Edgar Felix Bikeway

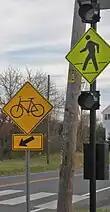
Crossing lights along Route 18 spur

The Freehold & Jamesburg Agricultural Railroad operated under the auspices of the Pennsylvania Railroad (PRR), which abandoned the Manasquan-Farmingdale segment in 1966. Cycling enthusiast and retired radio researcher Edgar Felix lobbied the borough of Manasquan to obtain the abandoned roadbed that same year. The following year the path was extended through the Allenwood section of Wall Township, terminating at Hospital Road in Wall Township. In 2005, the trail was extended west from Hospital Road across state park land to the public access area of Allaire State Park and north along the abandoned Route 18 right-of-way to the Wall Township Municipal Complex.